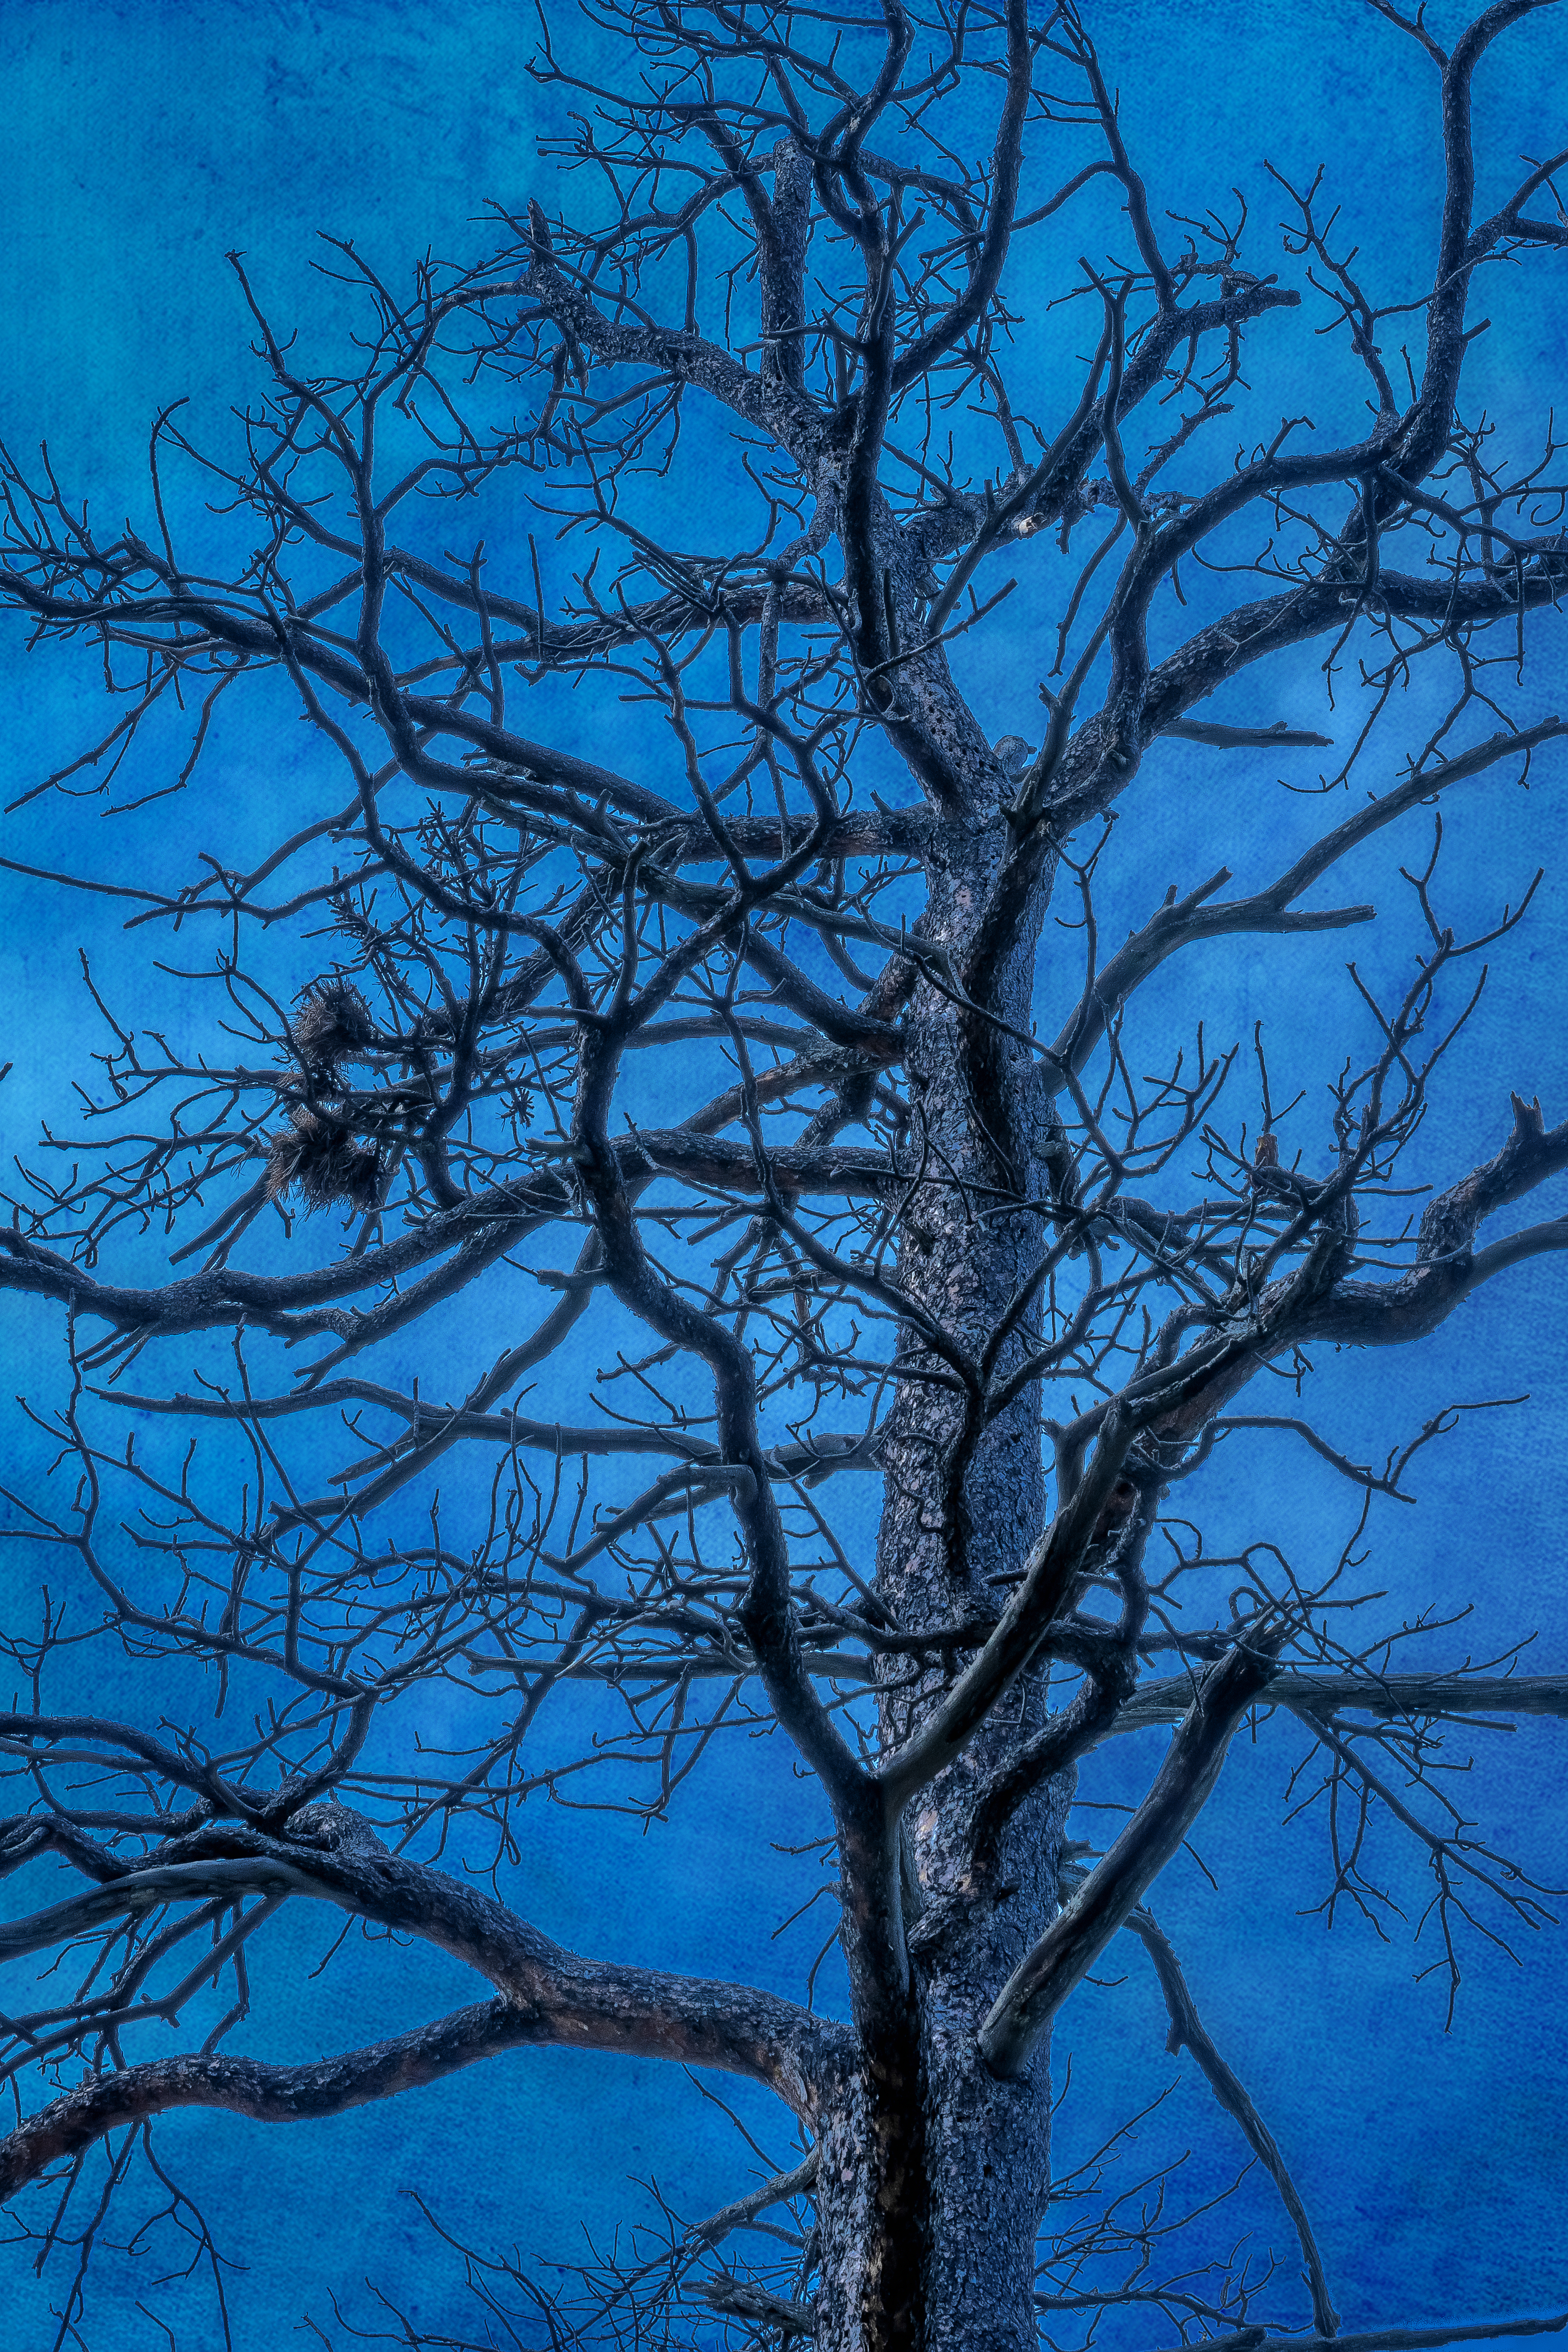
tree, sky, blue, branch, woody plant, larch, trunk, twig, winter, computer wallpaper, forest, pine family